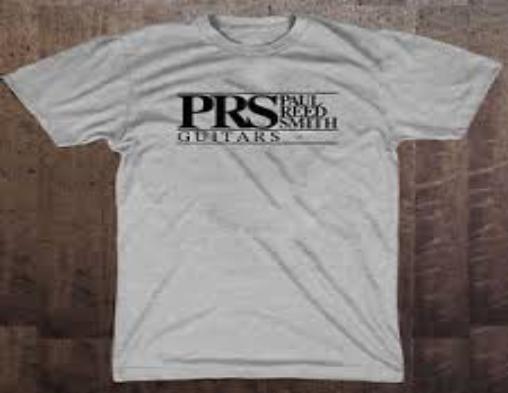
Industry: Leisure